Darron Gee

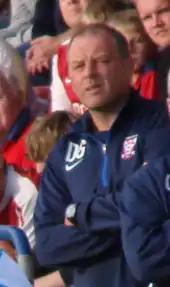
Gee during a York City match in 2011

Gee started his managerial career with Dunkirk, leading them to second place in the Central Midlands League Premier Division in the 1995–96 season, thus winning promotion to the Central Midlands League Supreme Division. He left the club after one season to become Gary Mills' assistant manager at Grantham Town in July 1996. Gee had become acquainted with Mills having lived with his Nottingham Forest teammate Colin Walsh. The pair were in charge when Grantham won the Southern League Midland Division championship in 1997–98. They went on to work together at King's Lynn and Tamworth.